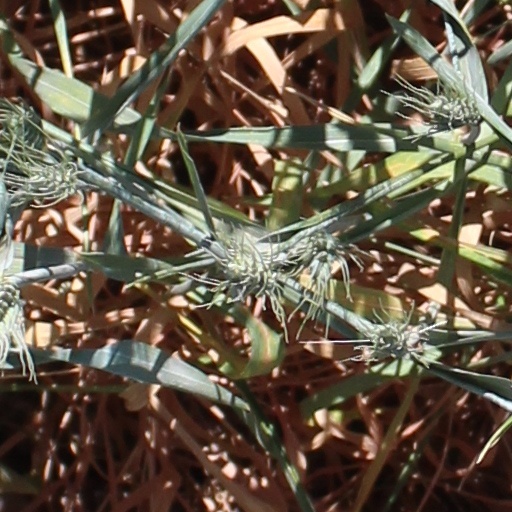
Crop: wheat